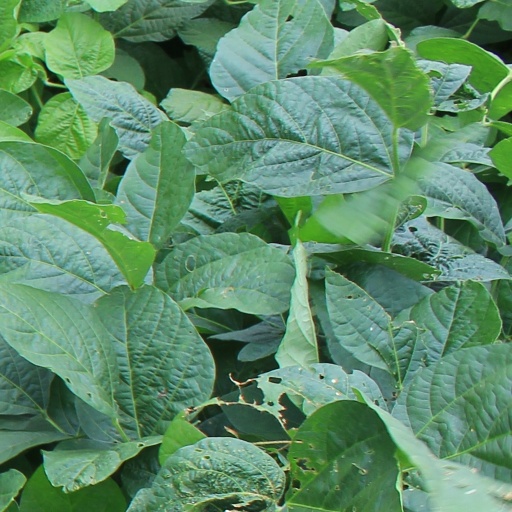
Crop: soybean